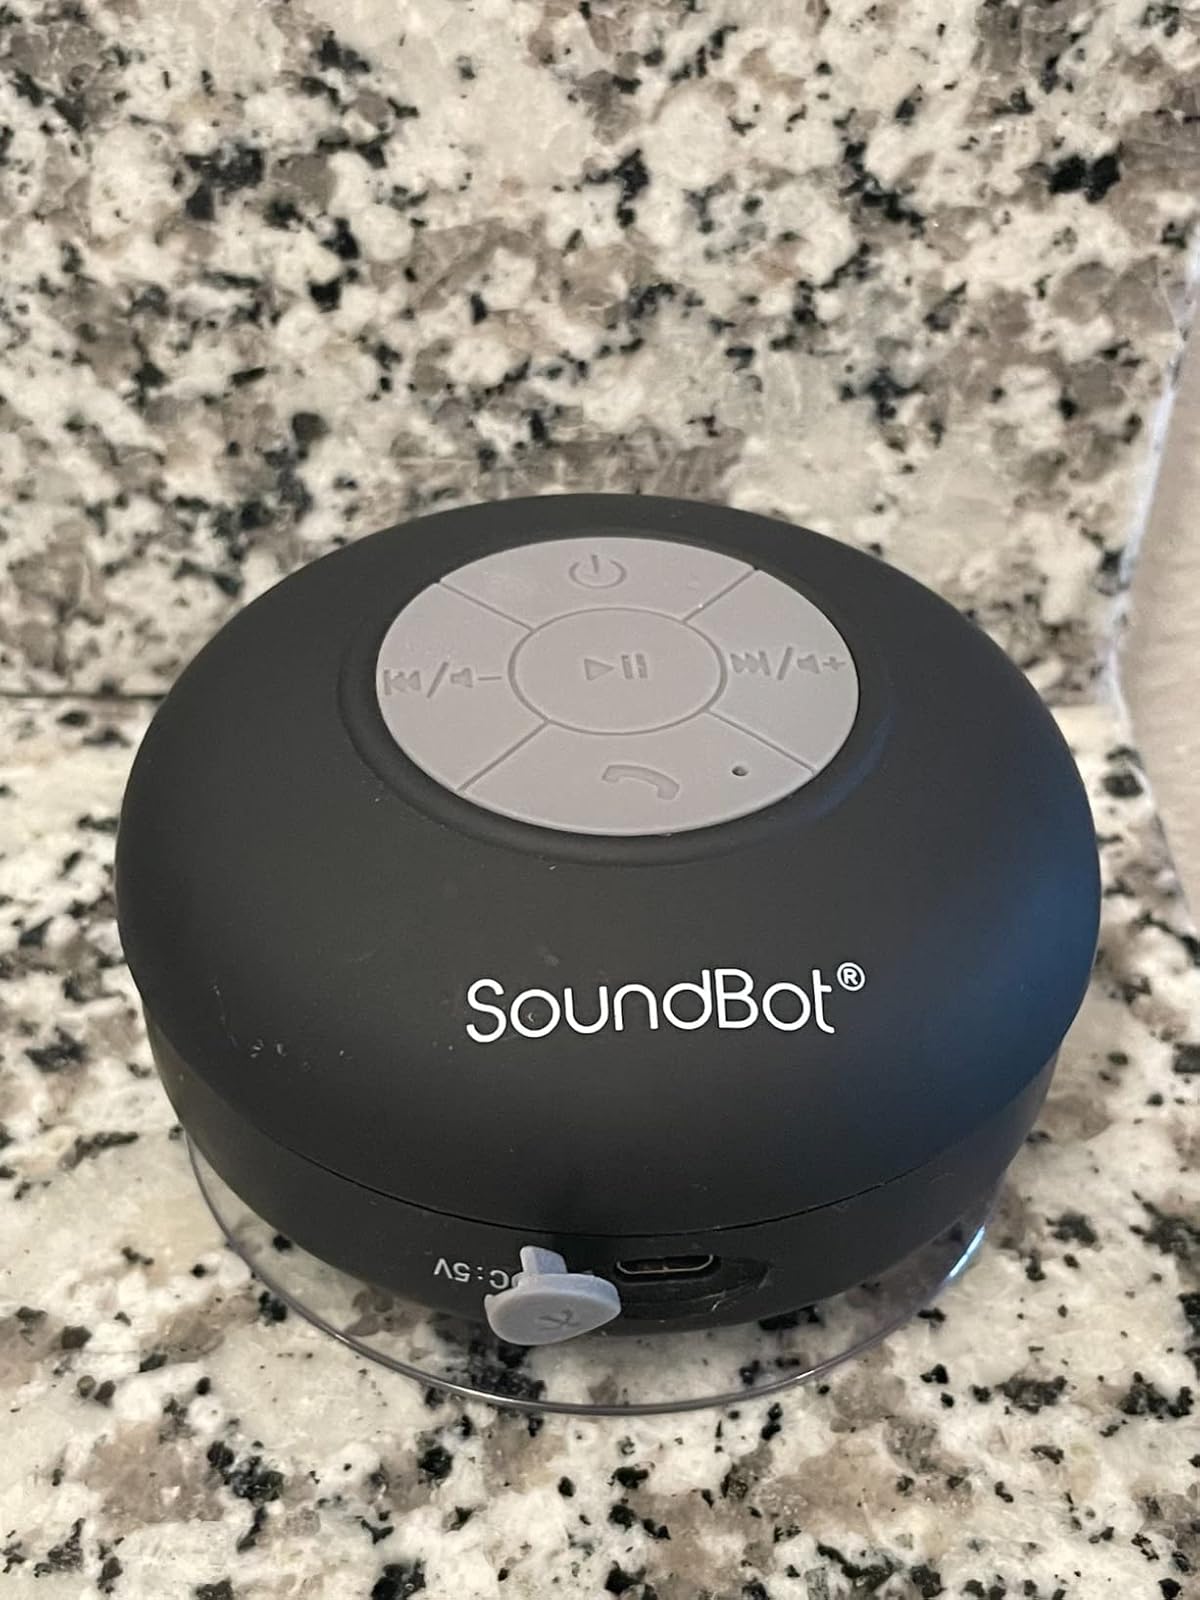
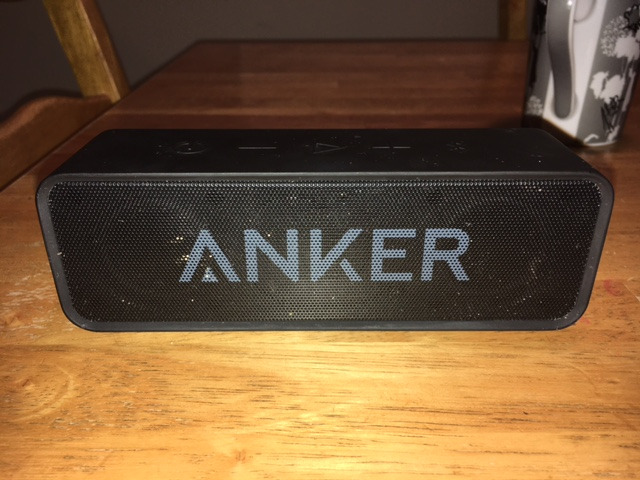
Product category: speaker
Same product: no